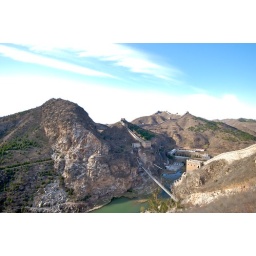
We will cross over the suspension bridge later... China Beijing GWOC 20061107 IMG_1387.jpg